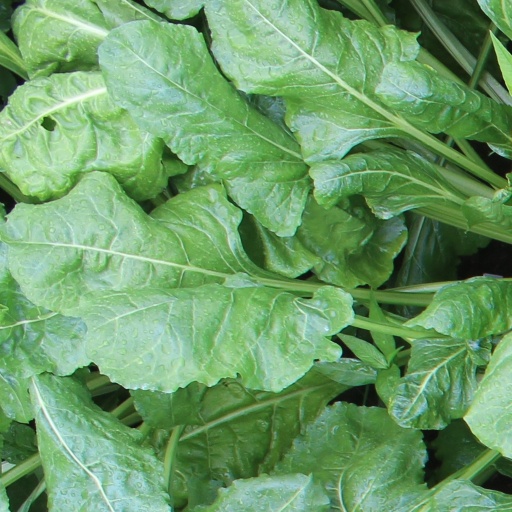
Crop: sugar beet